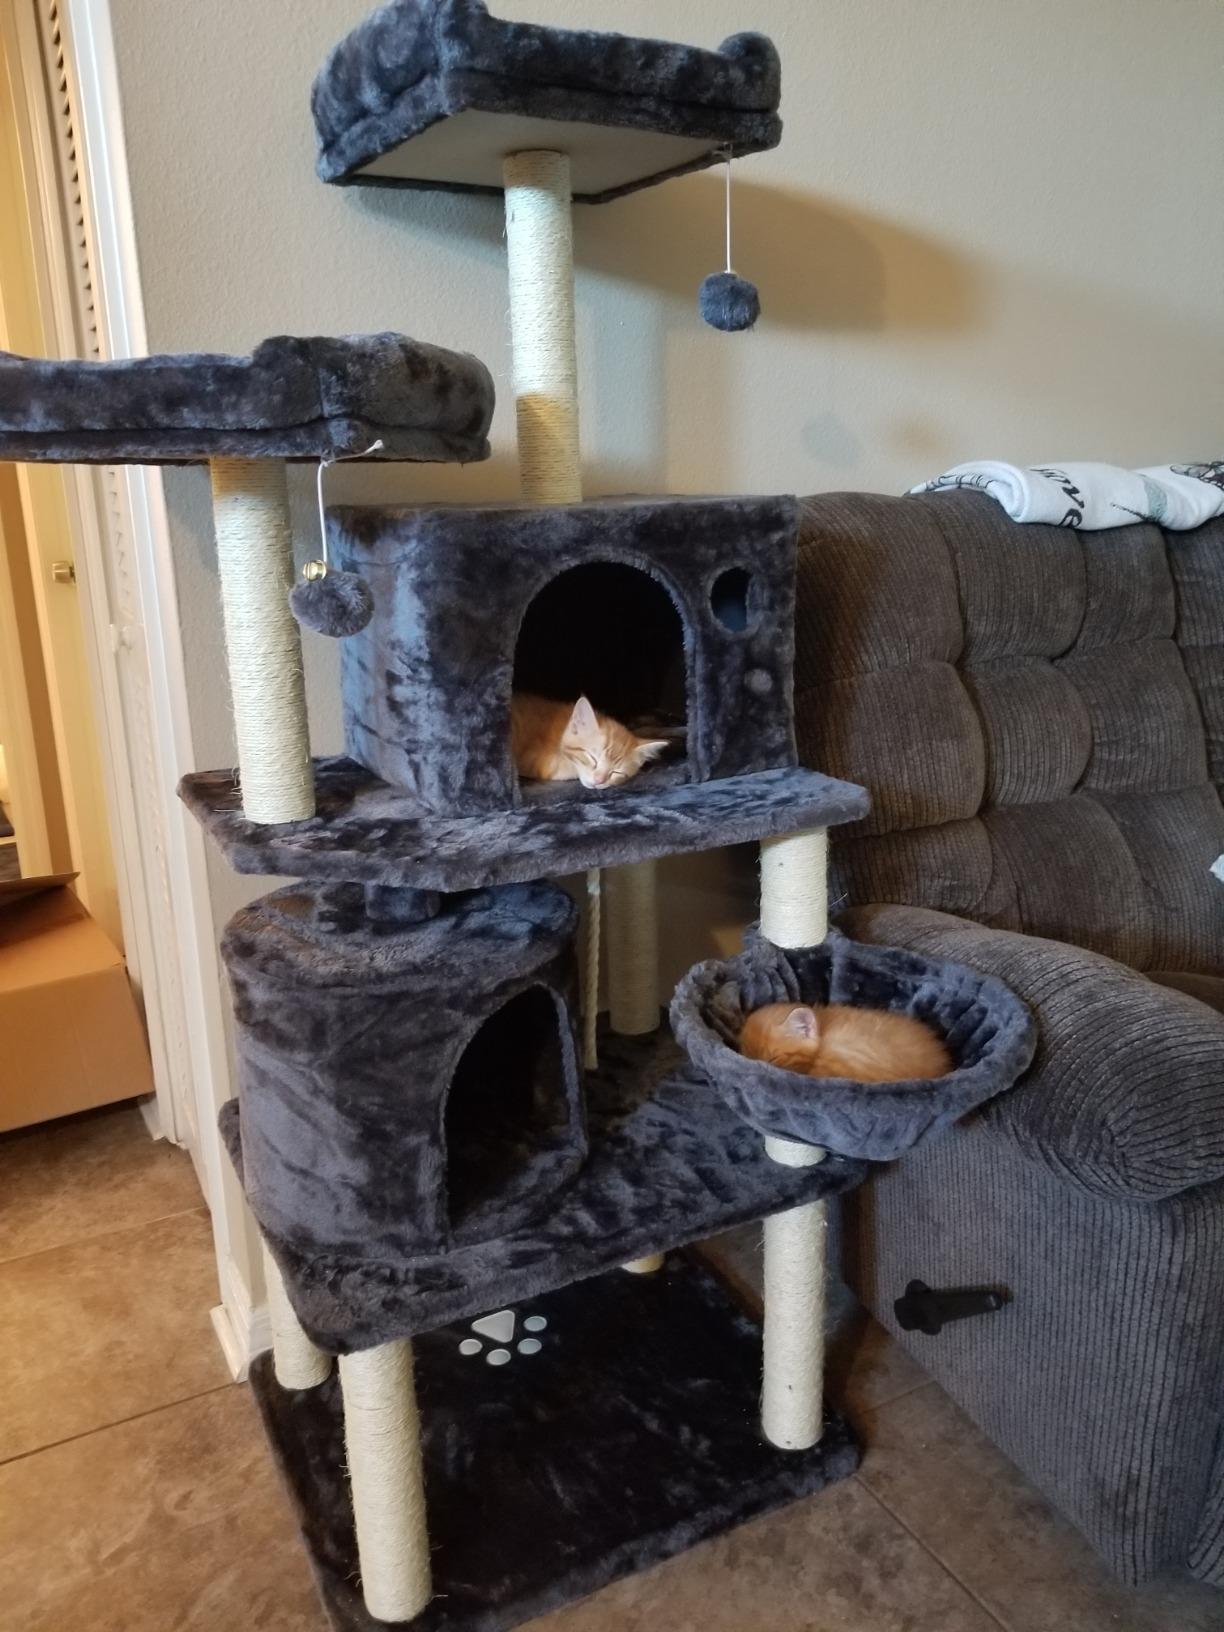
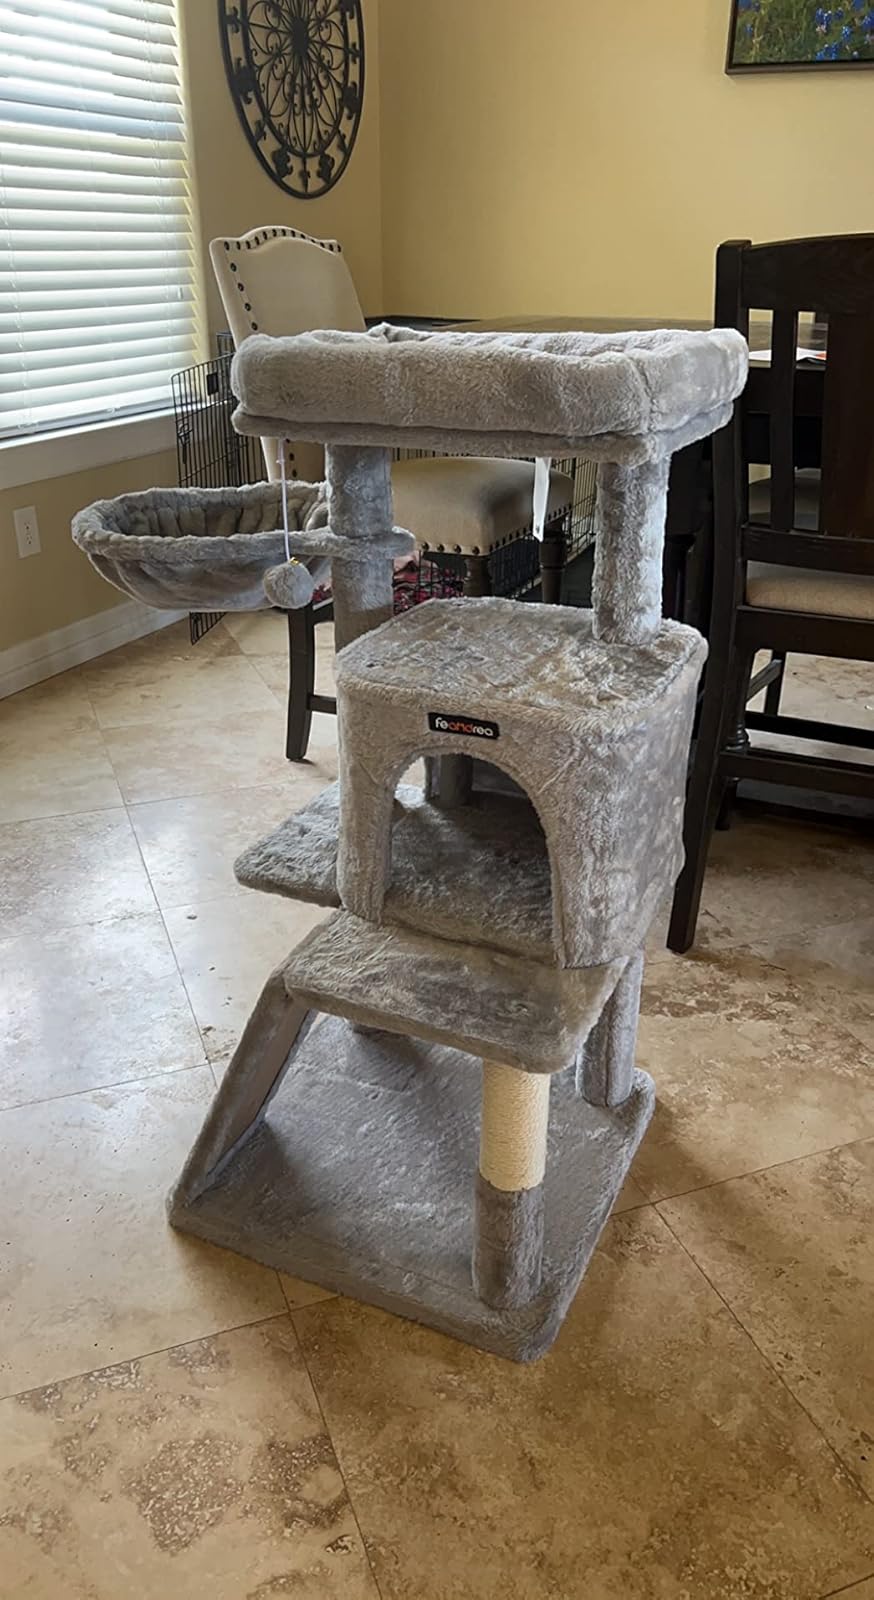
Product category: items_cat tree
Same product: no